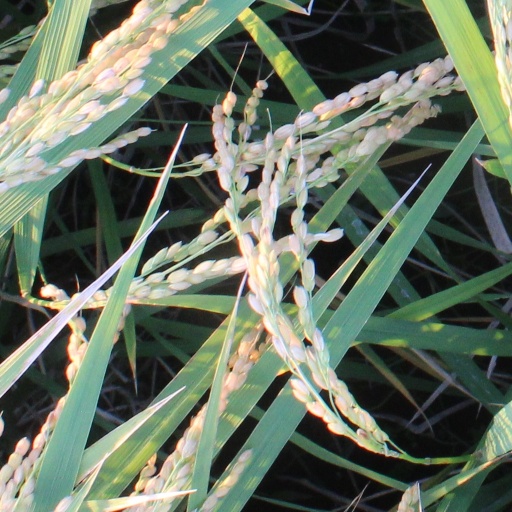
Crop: rice